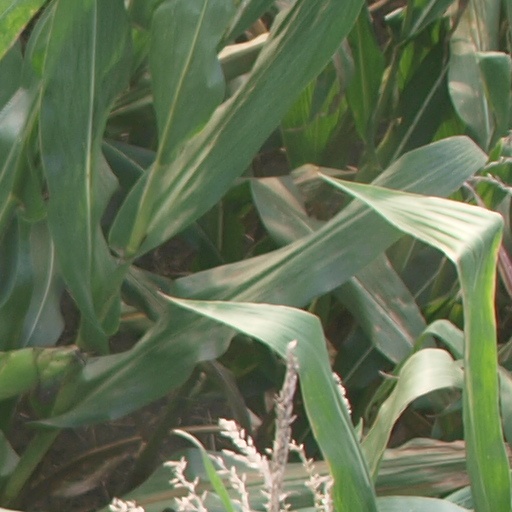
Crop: maize; corn